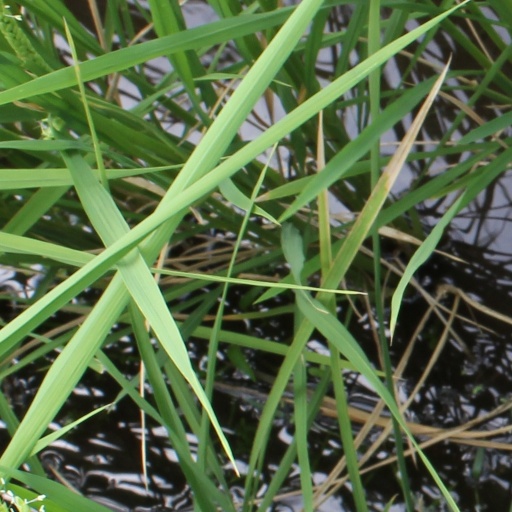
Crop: rice